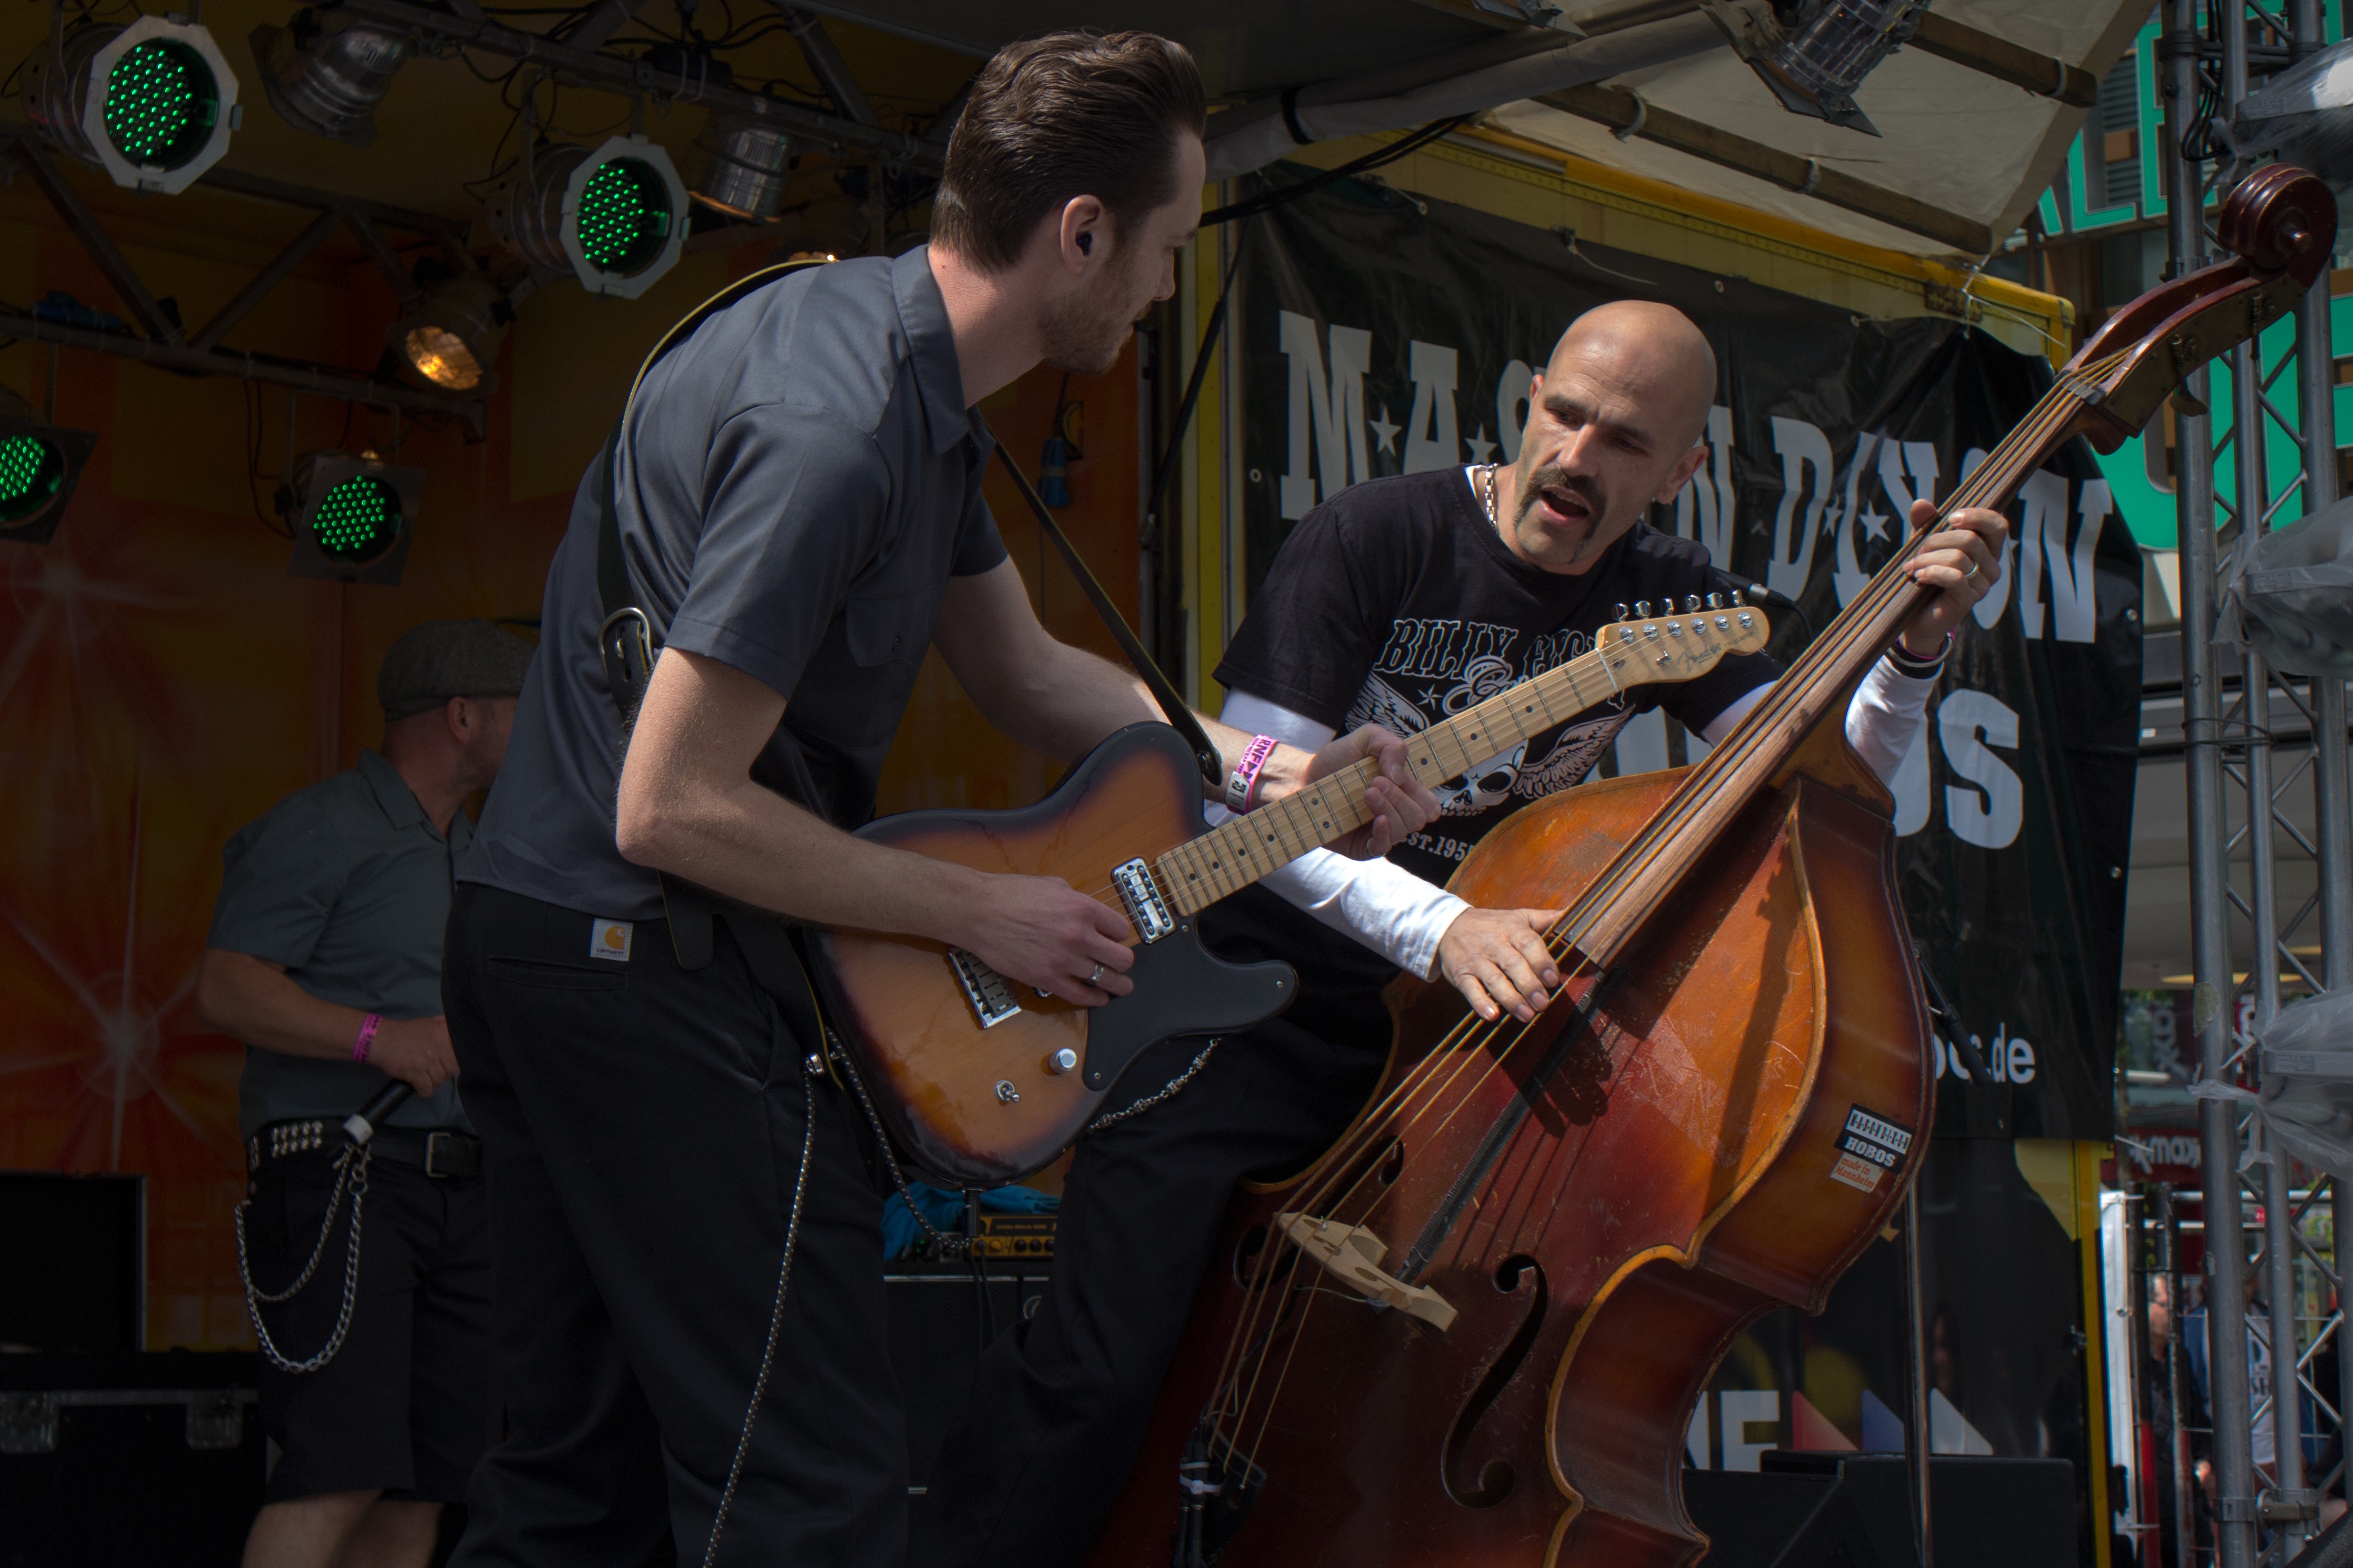
music, guitar, concert, band, live, musician, performance, bassist, singing, guitarist, bass guitar, entertainment, mannheim, rock and roll, town festival, string instrument, bowed string instrument, social group